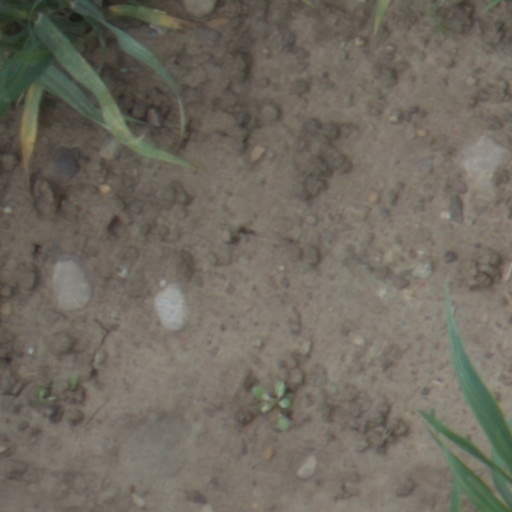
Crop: wheat